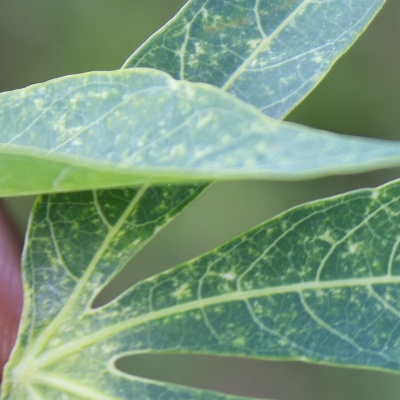
Crop: Cassava
Condition: green mite